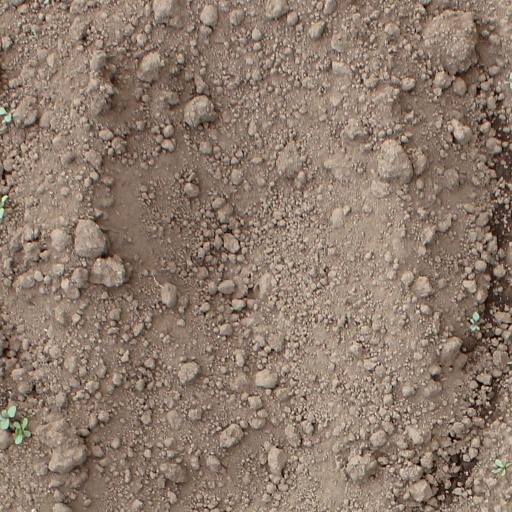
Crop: soybean